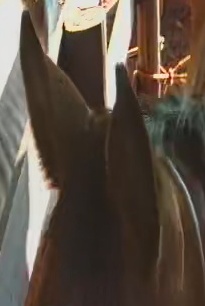
Face region: ears (position_of_ears)
Pain indicator: not_present